Lewis Cass

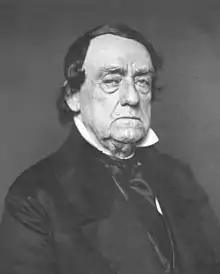
Cass in 1855

Lewis Cass (October 9, 1782June 17, 1866) was a United States Army officer and politician. He represented Michigan in the United States Senate and served in the Cabinets of two U.S. Presidents, Andrew Jackson and James Buchanan. He was also the 1848 Democratic presidential nominee. A slave owner himself, he was a leading spokesman for the doctrine of popular sovereignty, which at the time held the idea that people in each U.S state should have the right to decide whether to permit slavery as a matter of states' rights.